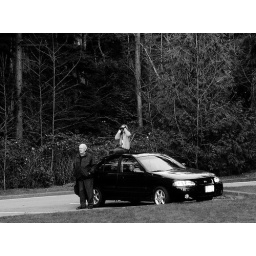
The girl didn't notice me, but her mom in the car probably did :P